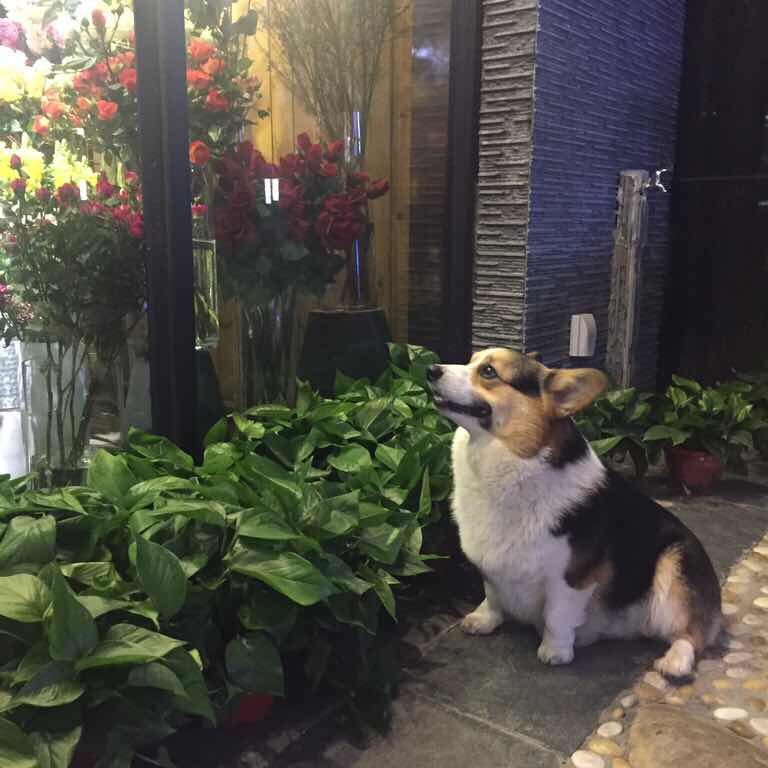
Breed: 2909-n000116-Cardigan